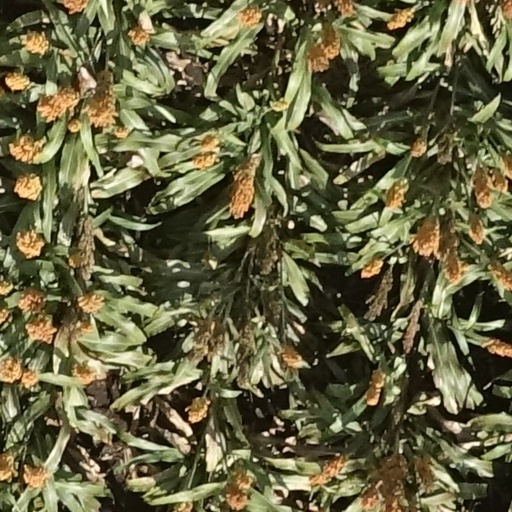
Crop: sorghum